USS Theodore Roosevelt (CVN-71)

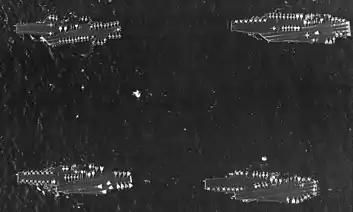
Four U.S. Navy carriers form "Battle Force Zulu" following the 1991 Gulf War; "Theodore Roosevelt" (top right) cruises with (top left), (bottom left) and (bottom right)

When Iraqi forces turned on the Kurds, "Theodore Roosevelt" and CVW-8 were among the first coalition forces in Operation Provide Comfort, flying patrols over northern Iraq. After a 189-day deployment, with 176 days at sea, "Theodore Roosevelt" returned to Norfolk on 28 June 1991. On 14 February 1992, the ship won her second Battle "E". This was followed by the award of the Battenberg Cup for 1991 as the Atlantic Fleet's premier ship.